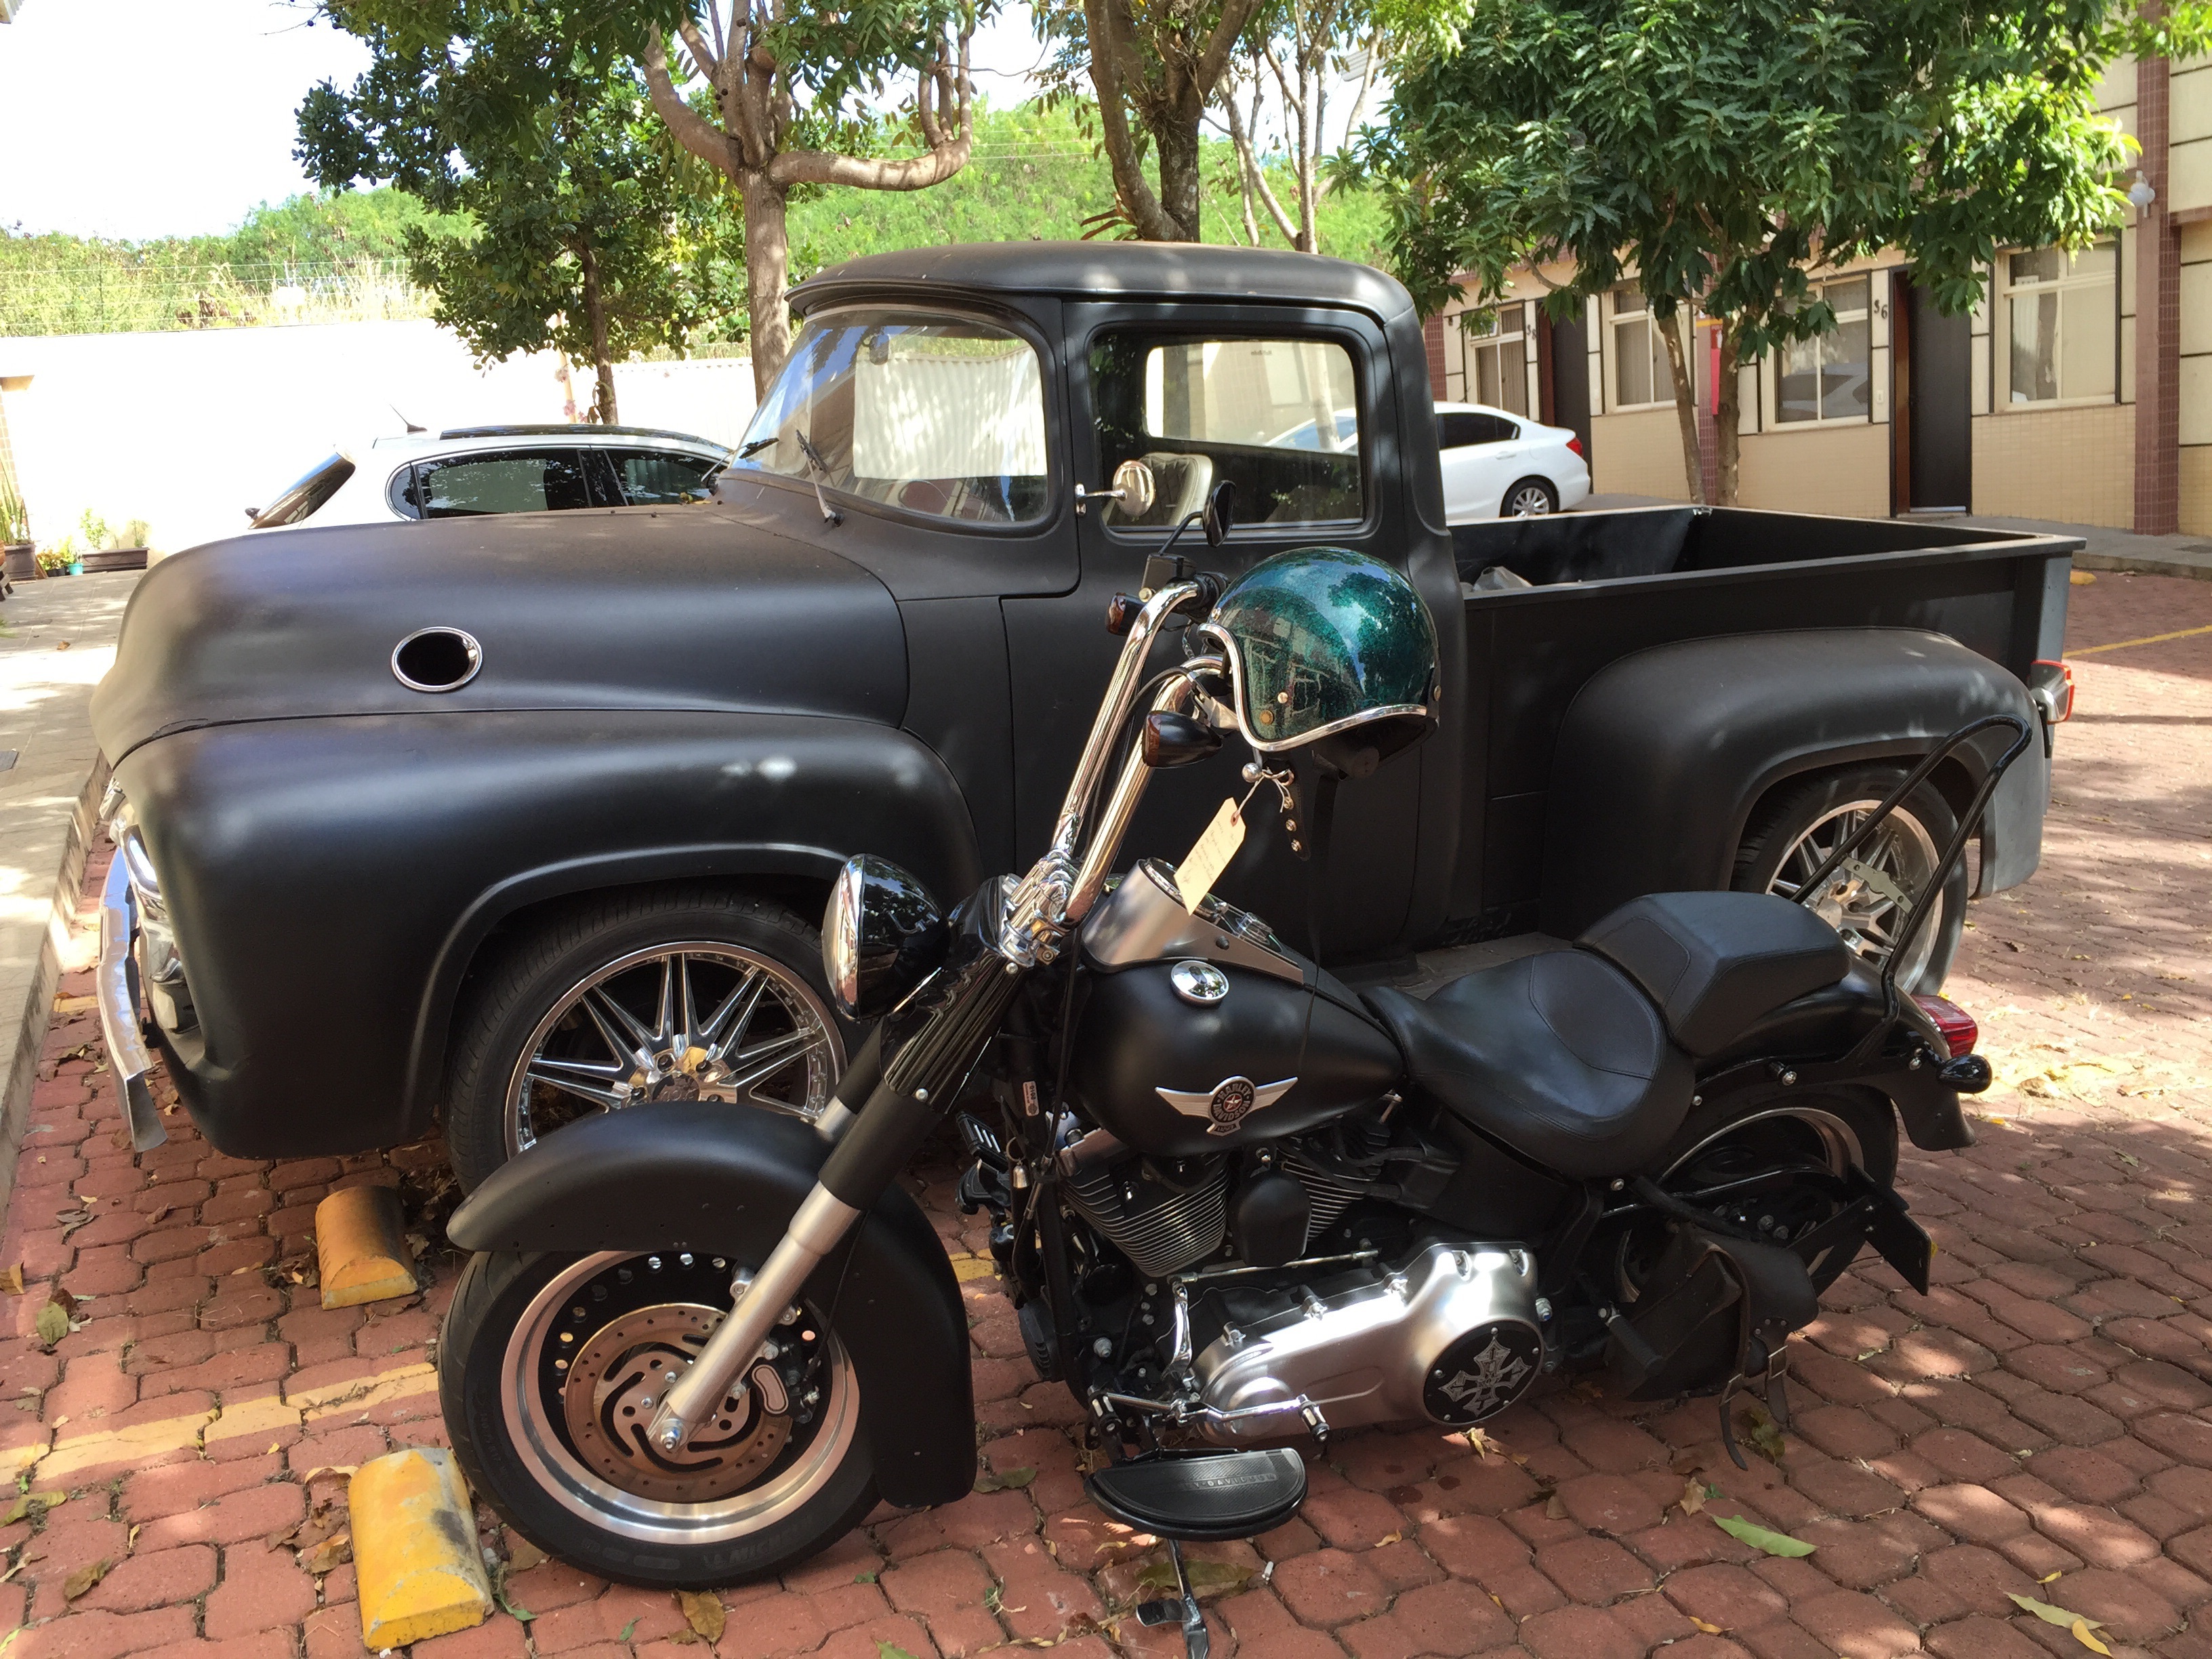
car, wheel, bike, truck, vehicle, motor vehicle, brazil, harley davidson, hot rod, land vehicle, automobile make, automotive exterior, caveir o, armored vehicle